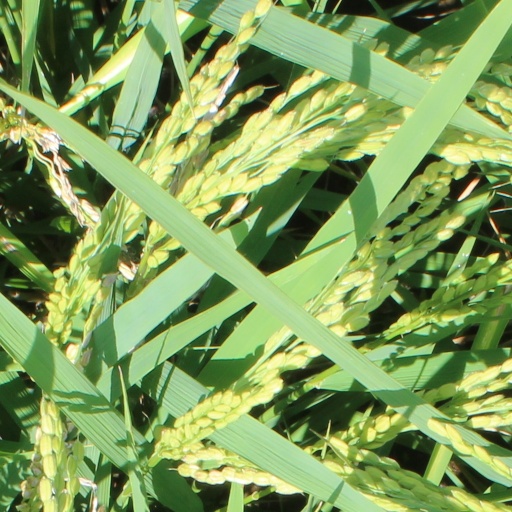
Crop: rice